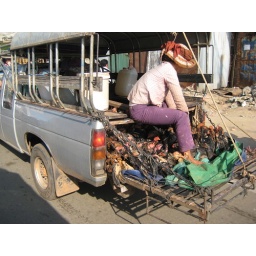
A truck transports live chickens in Phnom Penh